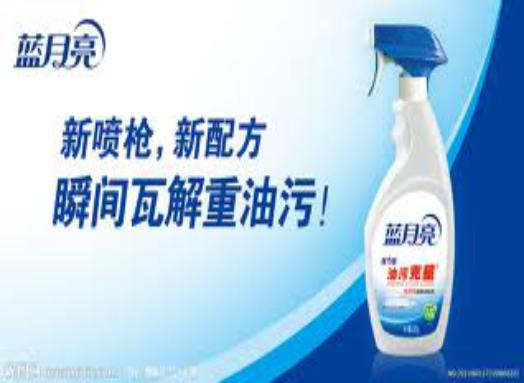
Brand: bluemoon
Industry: Necessities